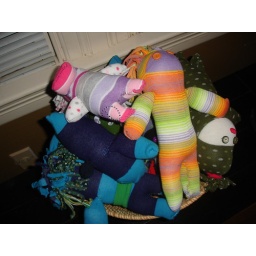
before they invade my room, i tame some of them in a cute basket